Hamatora

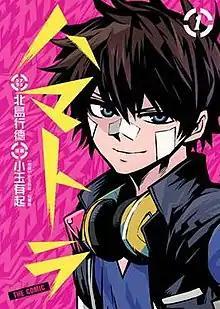
Cover of the first "Hamatora: The Comic" volume

is a Japanese mixed-media project created by Natsu Matsumai and Yūki Kodama. The project began with a manga series written by Yukino Kitajima and Yūki Kodama as the artist, with Yū Wazu adapting the original designs for animation. The manga, "Hamatora: The Comic", started serialization in Shueisha's "Young Jump" magazine in November 2013. An anime television series, "Hamatora: The Animation", by the studio NAZ premiered on TV Tokyo and ran for twelve episodes between January 8 and March 26, 2014. It was followed by a second series by Lerche starting in July 2014, "Re:_ Hamatora". Additionally, a role-playing game titled "Hamatora: Look at Smoking World" developed by FuRyu was released in July 2014. Other related titles include a light novel and a stage play.